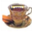
Label: cup